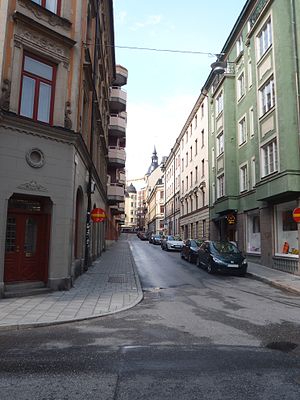
Palmemordet / Vidner / På morderens flugtrute
David Bagares Gata i krydset ved Regeringsgatan med kig mod vest. Det var på denne strækning af David Bagares Gata at den sidste sikre observation af morderen blev gjort.
David Bagares Gata ved krydset til Regeringsgatan med kig i retning mod vest. Stockholm.
Palmemordet er den almindelige betegnelse for mordet på Sveriges statsminister Olof Palme, hvor han blev hårdt såret af et enkelt skud på åben gade i Stockholms bymidte fredag 28. februar 1986 klokken 23:21 i krydset Sveavägen-Tunnelgatan. Efterforskningen udviklede sig til en af verdens største mordefterforskninger; flere mistænkte var anholdt og Christer Pettersson blev dømt, men siden frikendt.